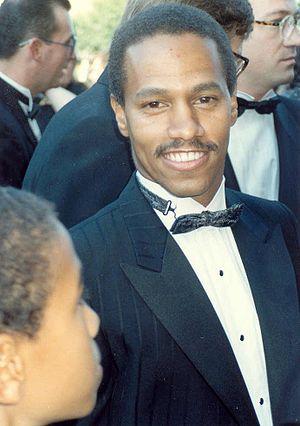
Eric Laneuville est un réalisateur, acteur et producteur de télévision américain né le 14 juillet 1952 à La Nouvelle-Orléans, Louisiane.